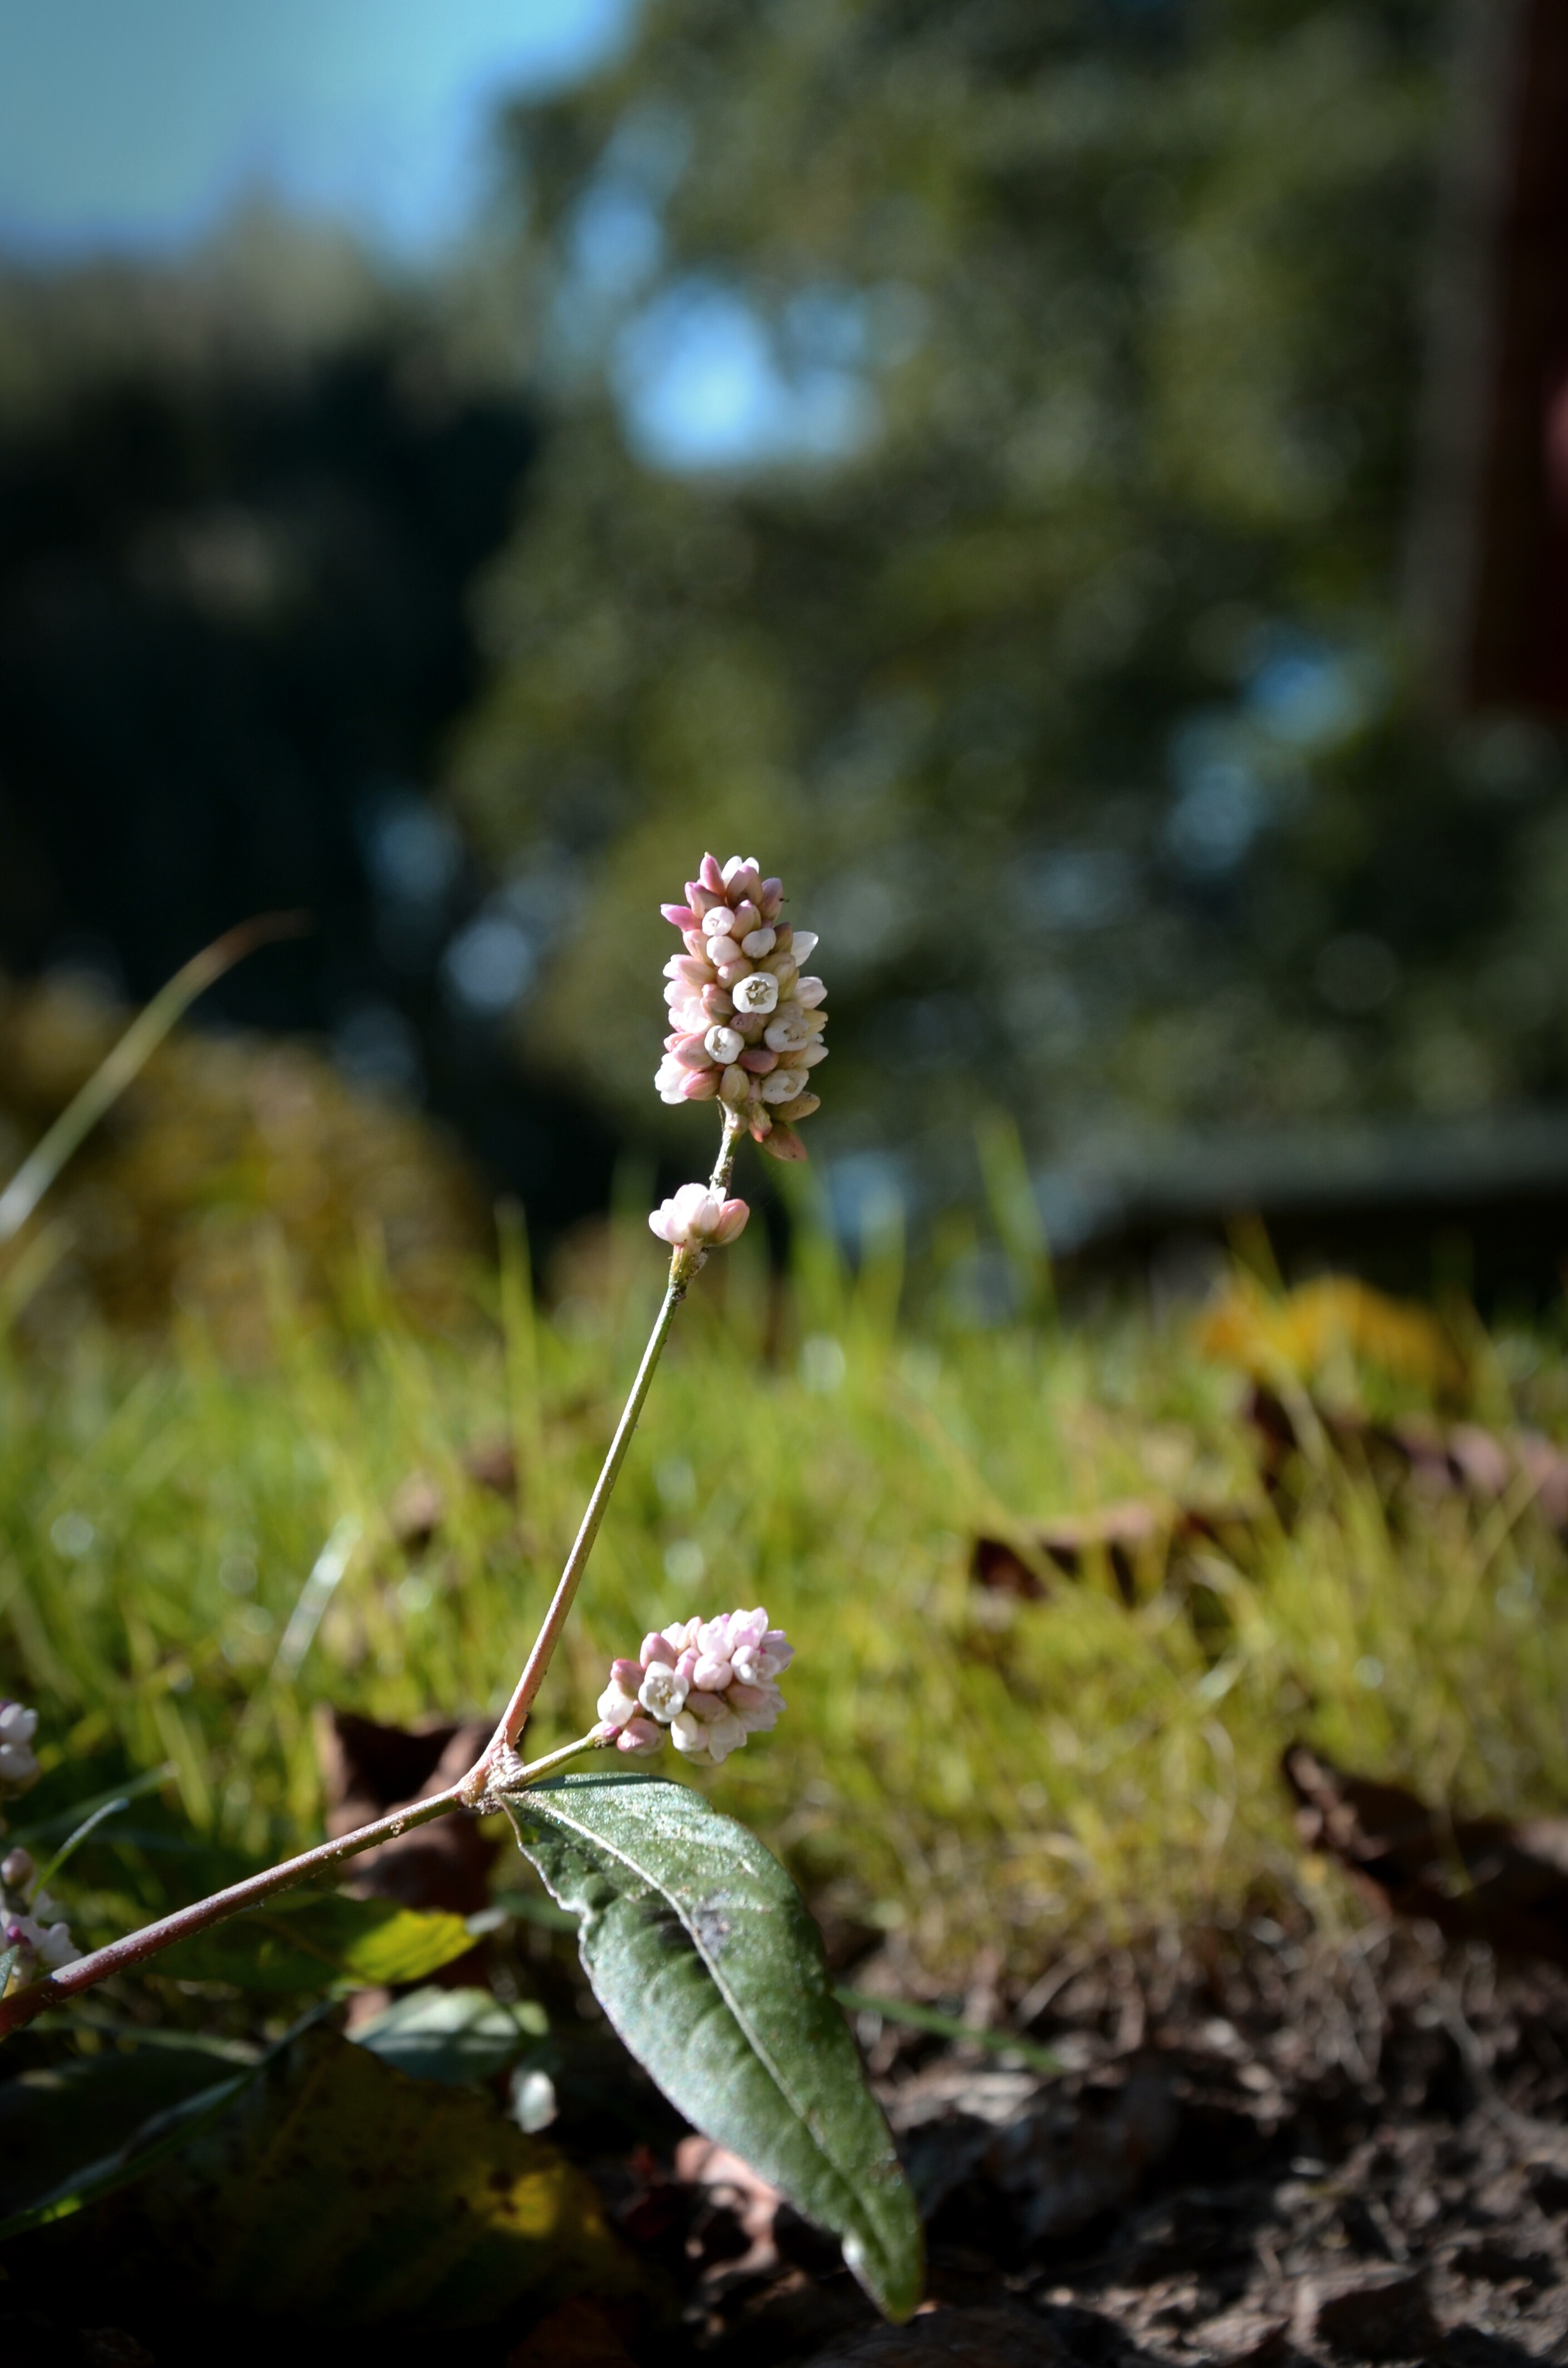
tree, nature, blossom, plant, white, meadow, leaf, flower, spring, green, natural, small, autumn, botany, garden, flora, fauna, white flower, wildflower, shrub, woodland, macro photography, flowering plant, plant stem, land plant